Inocêncio Francisco da Silva

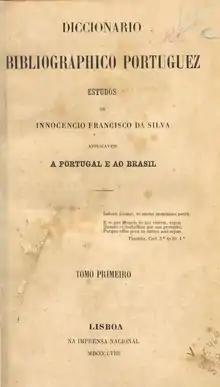
Title page of the first edition of the "Diccionario Bibliographico Portuguez", 1858

The first volume of his "Diccionario Bibliographico Portuguez" (now commonly referred to simply as ""Innocencio"") was published in October 1858. seven volumes and two supplements of his "Diccionario Bibliographico" were published during his lifetime, between 1858 and 1862. He became a member of the Lisbon Academy of Sciences and, in 1861, was one of the founding members of the . He was also a collaborator in journals "O Panorama" (1837-1868) and "Revista Contemporânea de Portugal e Brasil" (1859-1865).